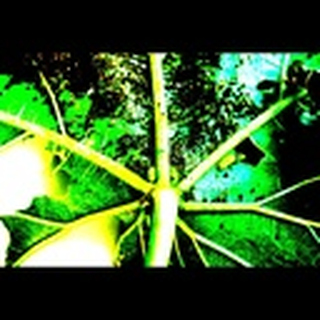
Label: cotton_aphids